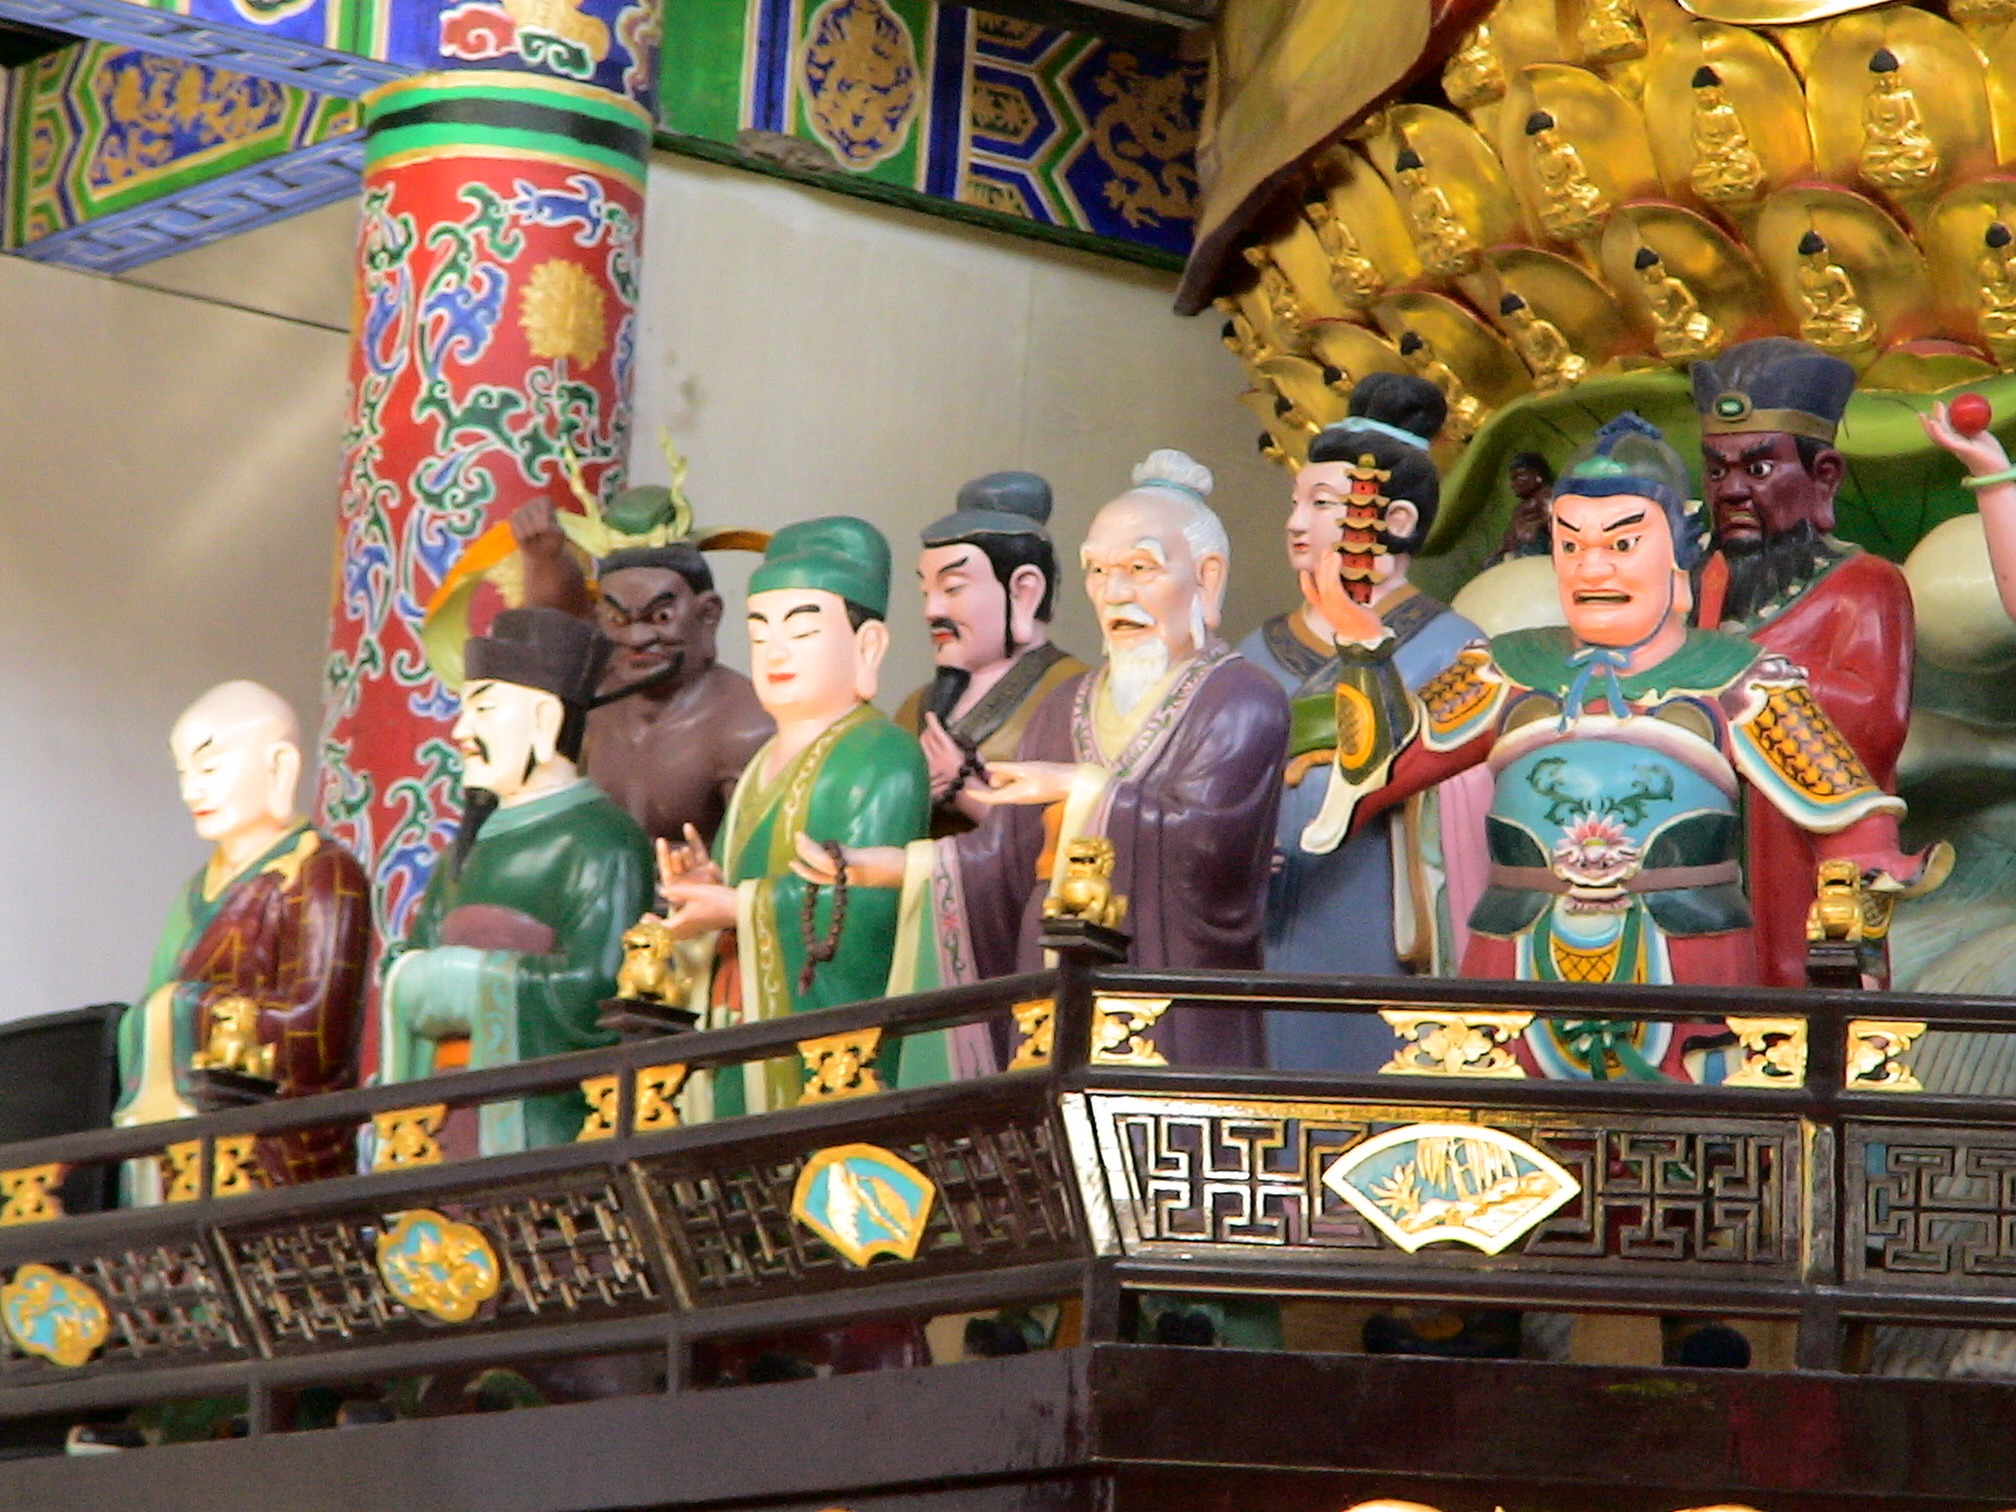
carnival, amusement park, park, festival, temple, figures, china, house of prayer, hindu temple, amusement ride, fengcheng, phoenix hill